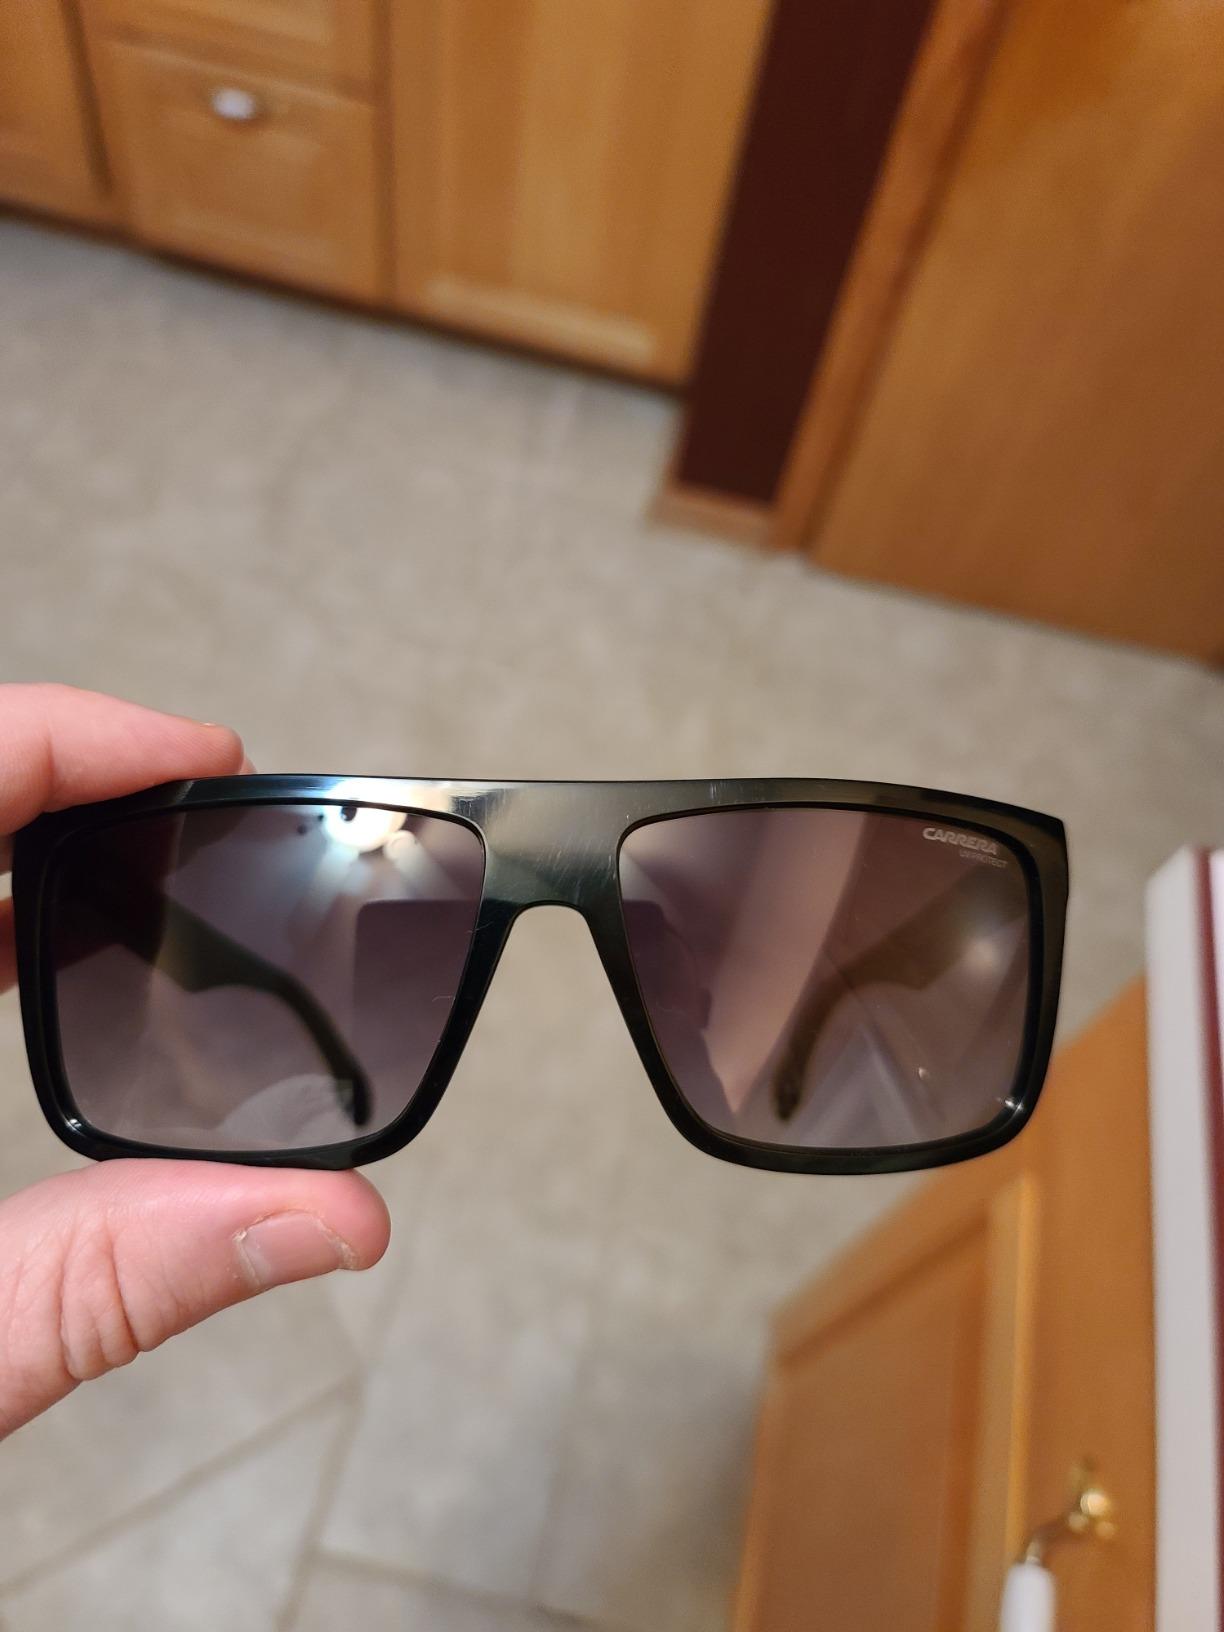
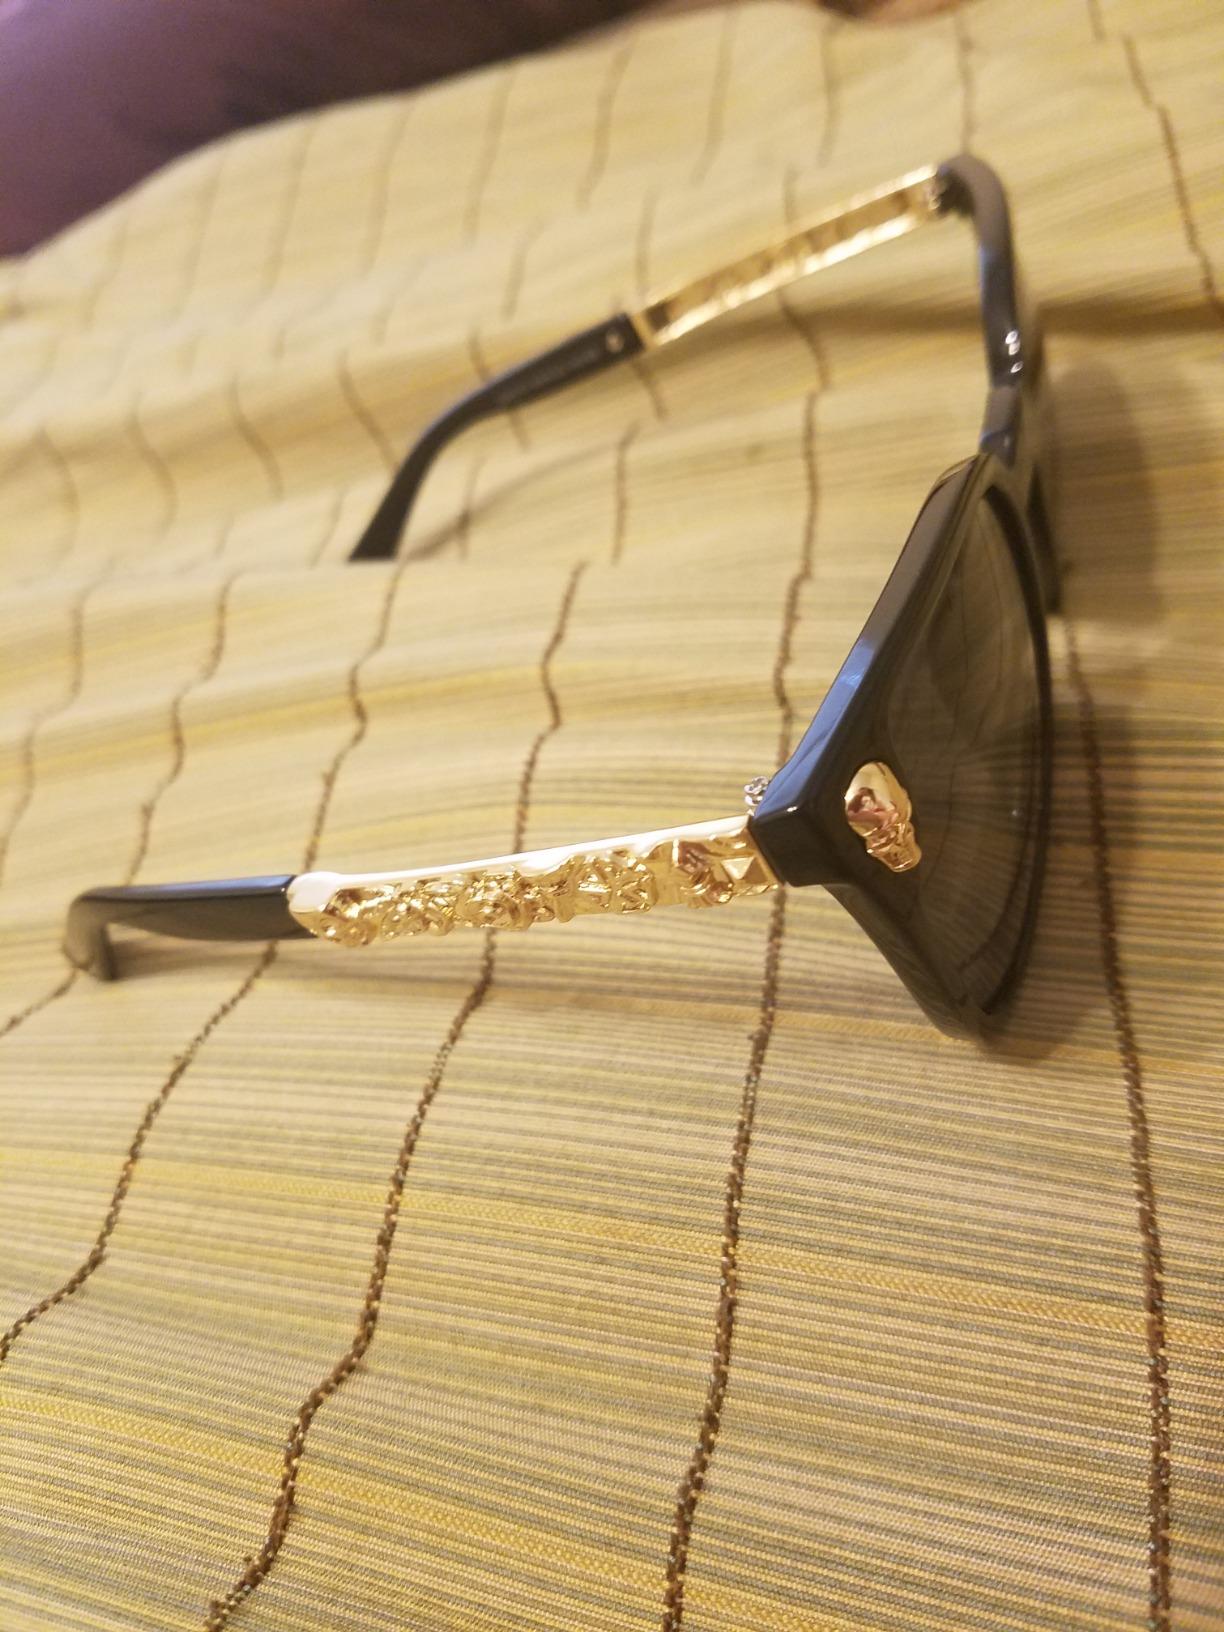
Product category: accessories_sunglasses
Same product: no